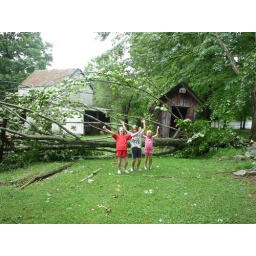
We were in the house behind when the tree fell during a storm